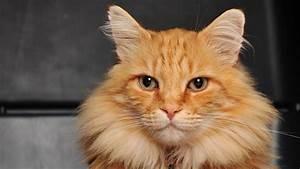
cat